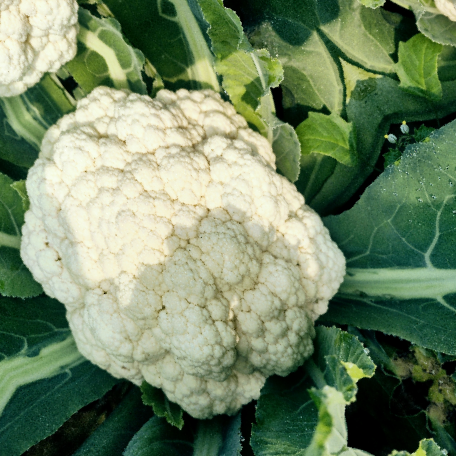
Label: Disease Free